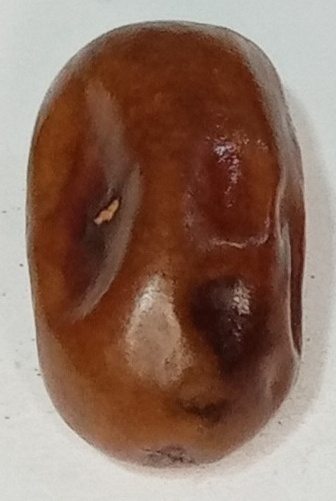
Variety: fasli-toto
Size: large
Grade: grade-1